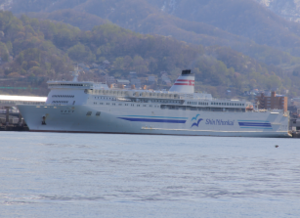
Shin Nihonkai Ferry, abrégé en SNF, est une compagnie de navigation maritime japonaise. Opérant en mer du Japon, son activité principale est le transport de passagers et de fret en car-ferry sur des lignes maritimes reliant différents ports du nord-ouest de l'île d'Honshū vers l'île d'Hokkaidō. Fondée en 1969 comme une filiale du groupe Kanko Kisen, Shin Nihonkai Ferry fait aujourd'hui partie du vaste réseau maritime du SHK Line Group qui rassemble toutes les sociétés détenues par Kanko Kisen.
Le Hamanasu est un ferry rapide de la compagnie japonaise Shin Nihonkai Ferry. Construit entre 2003 et 2004 aux chantiers Mitsubishi Heavy Industries de Nagasaki, il navigue depuis juillet 2004 sur les liaisons entre les îles d'Honshū et d'Hokkaidō.